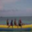
Label: ship